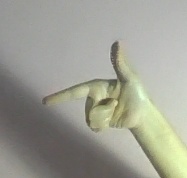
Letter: yaa